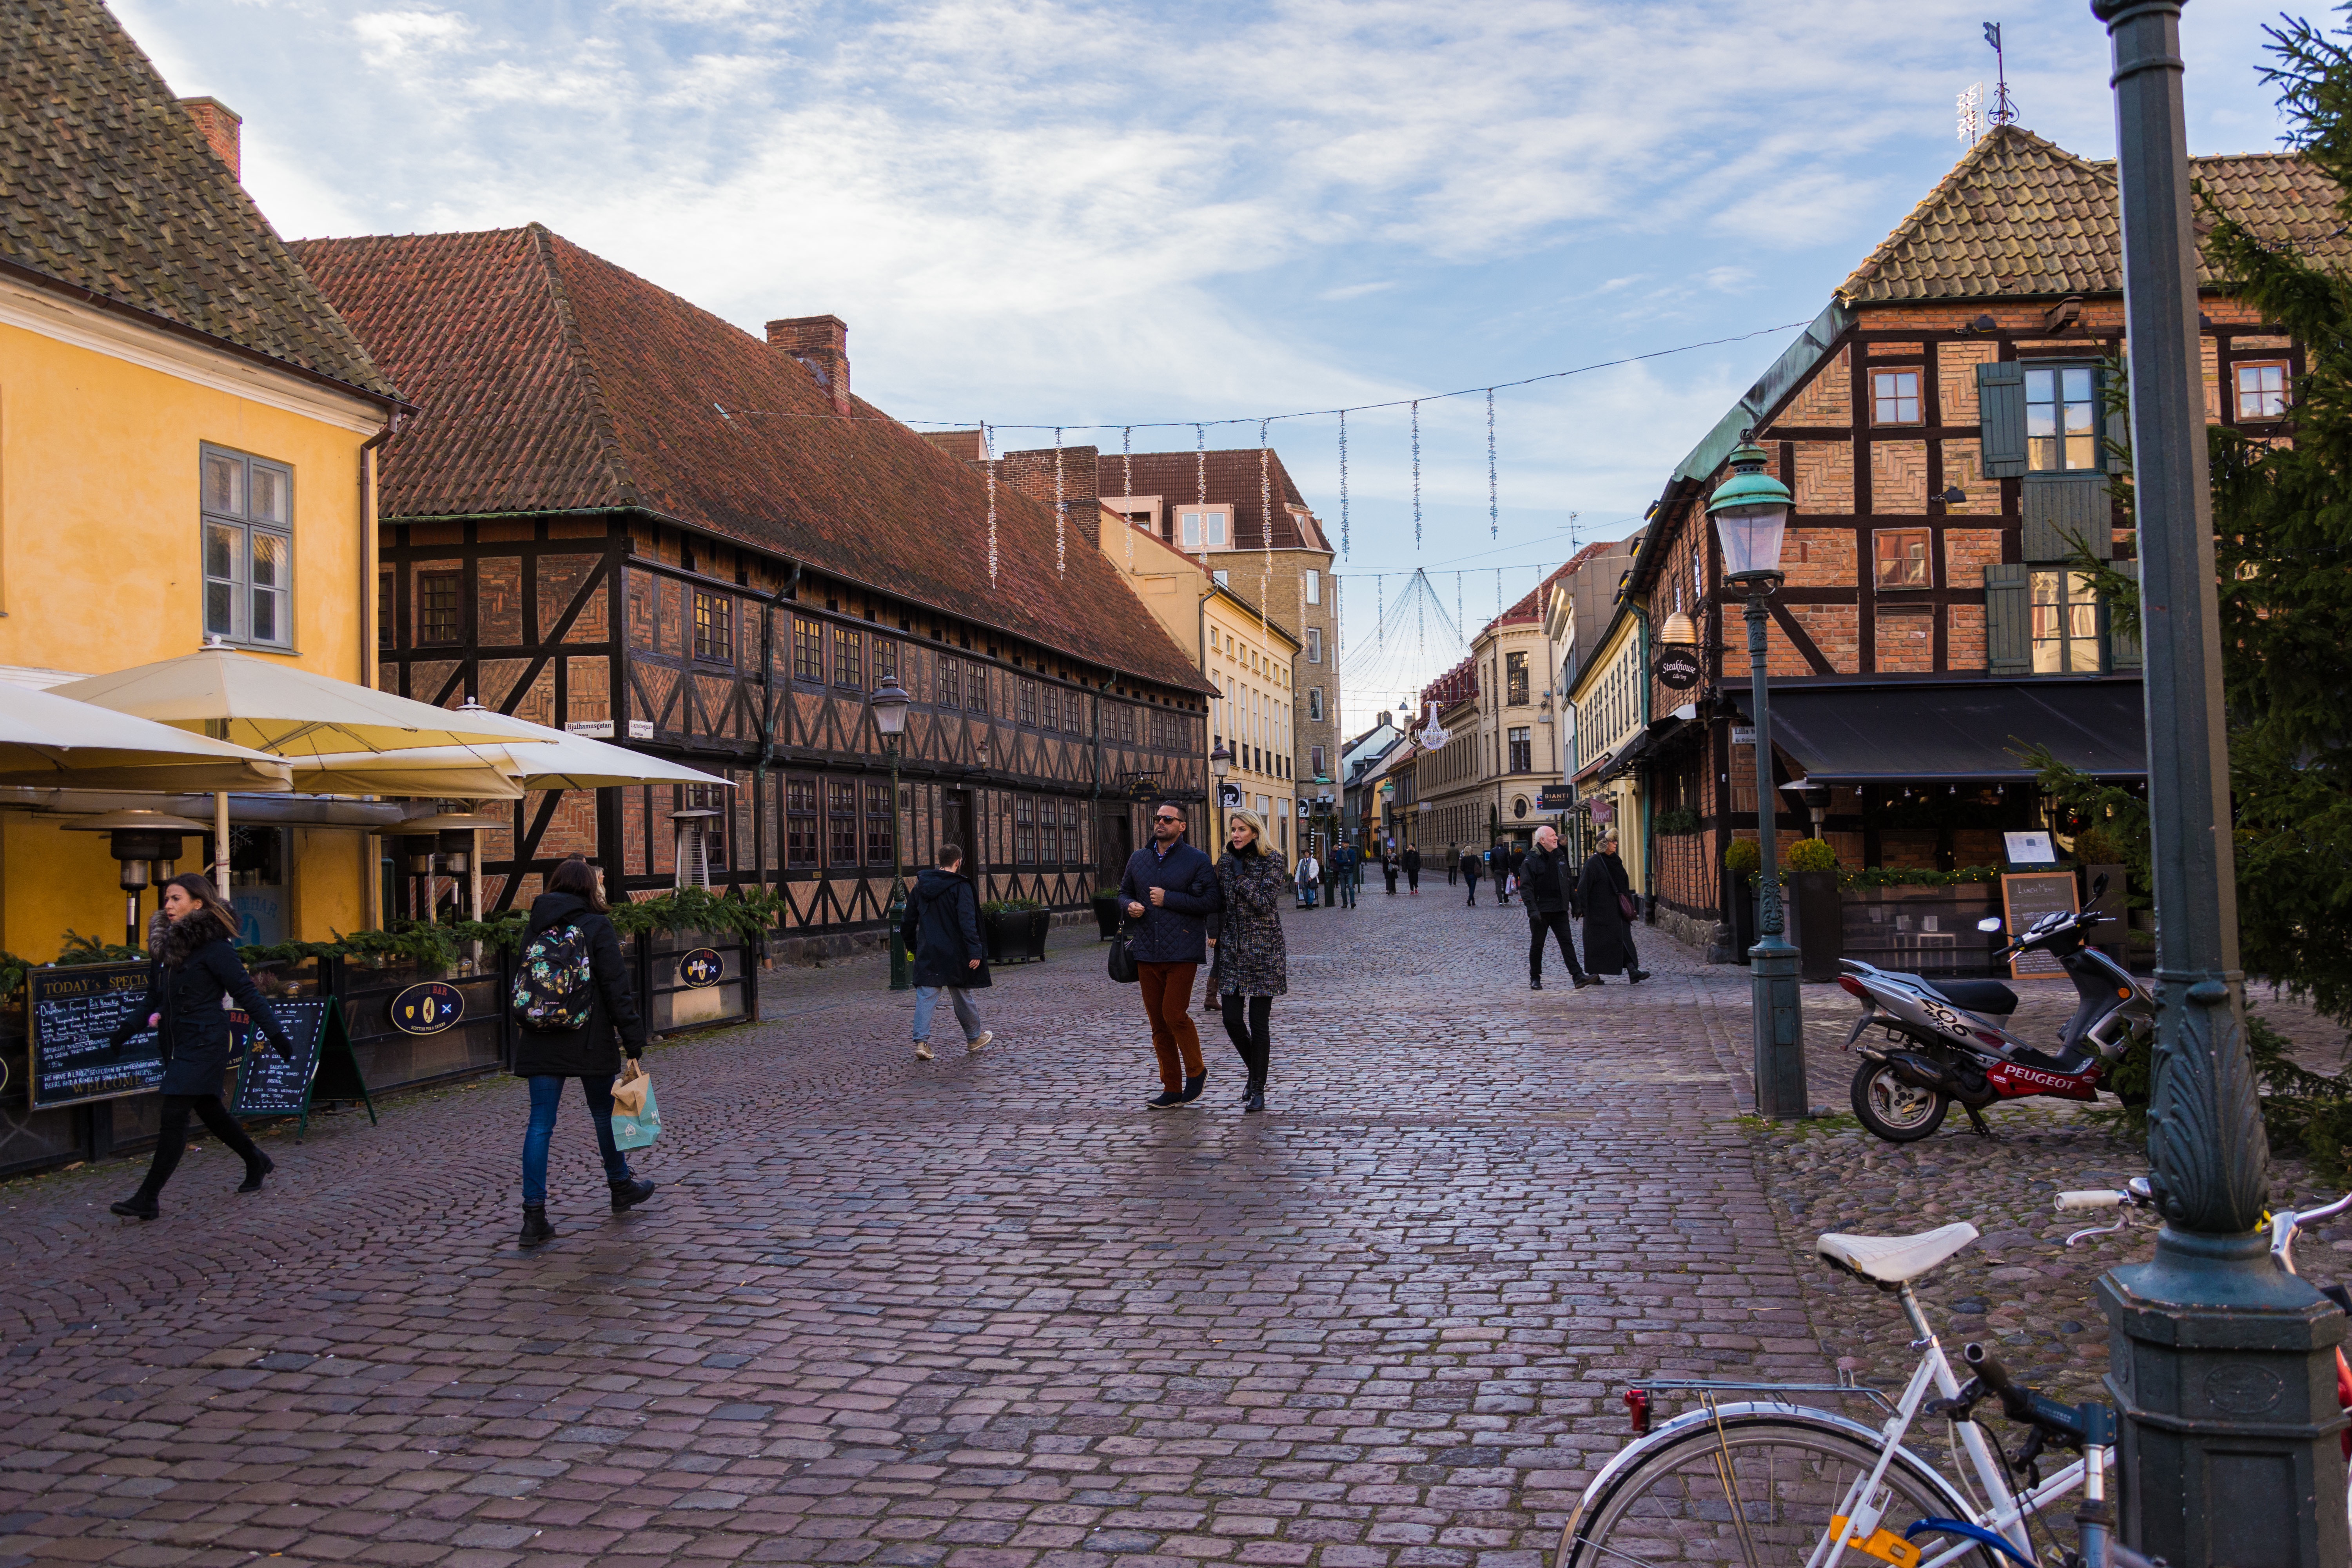
pedestrian, road, street, town, city, walkway, downtown, vacation, travel, village, transport, vehicle, tourism, infrastructure, town square, neighbourhood, urban area, human settlement